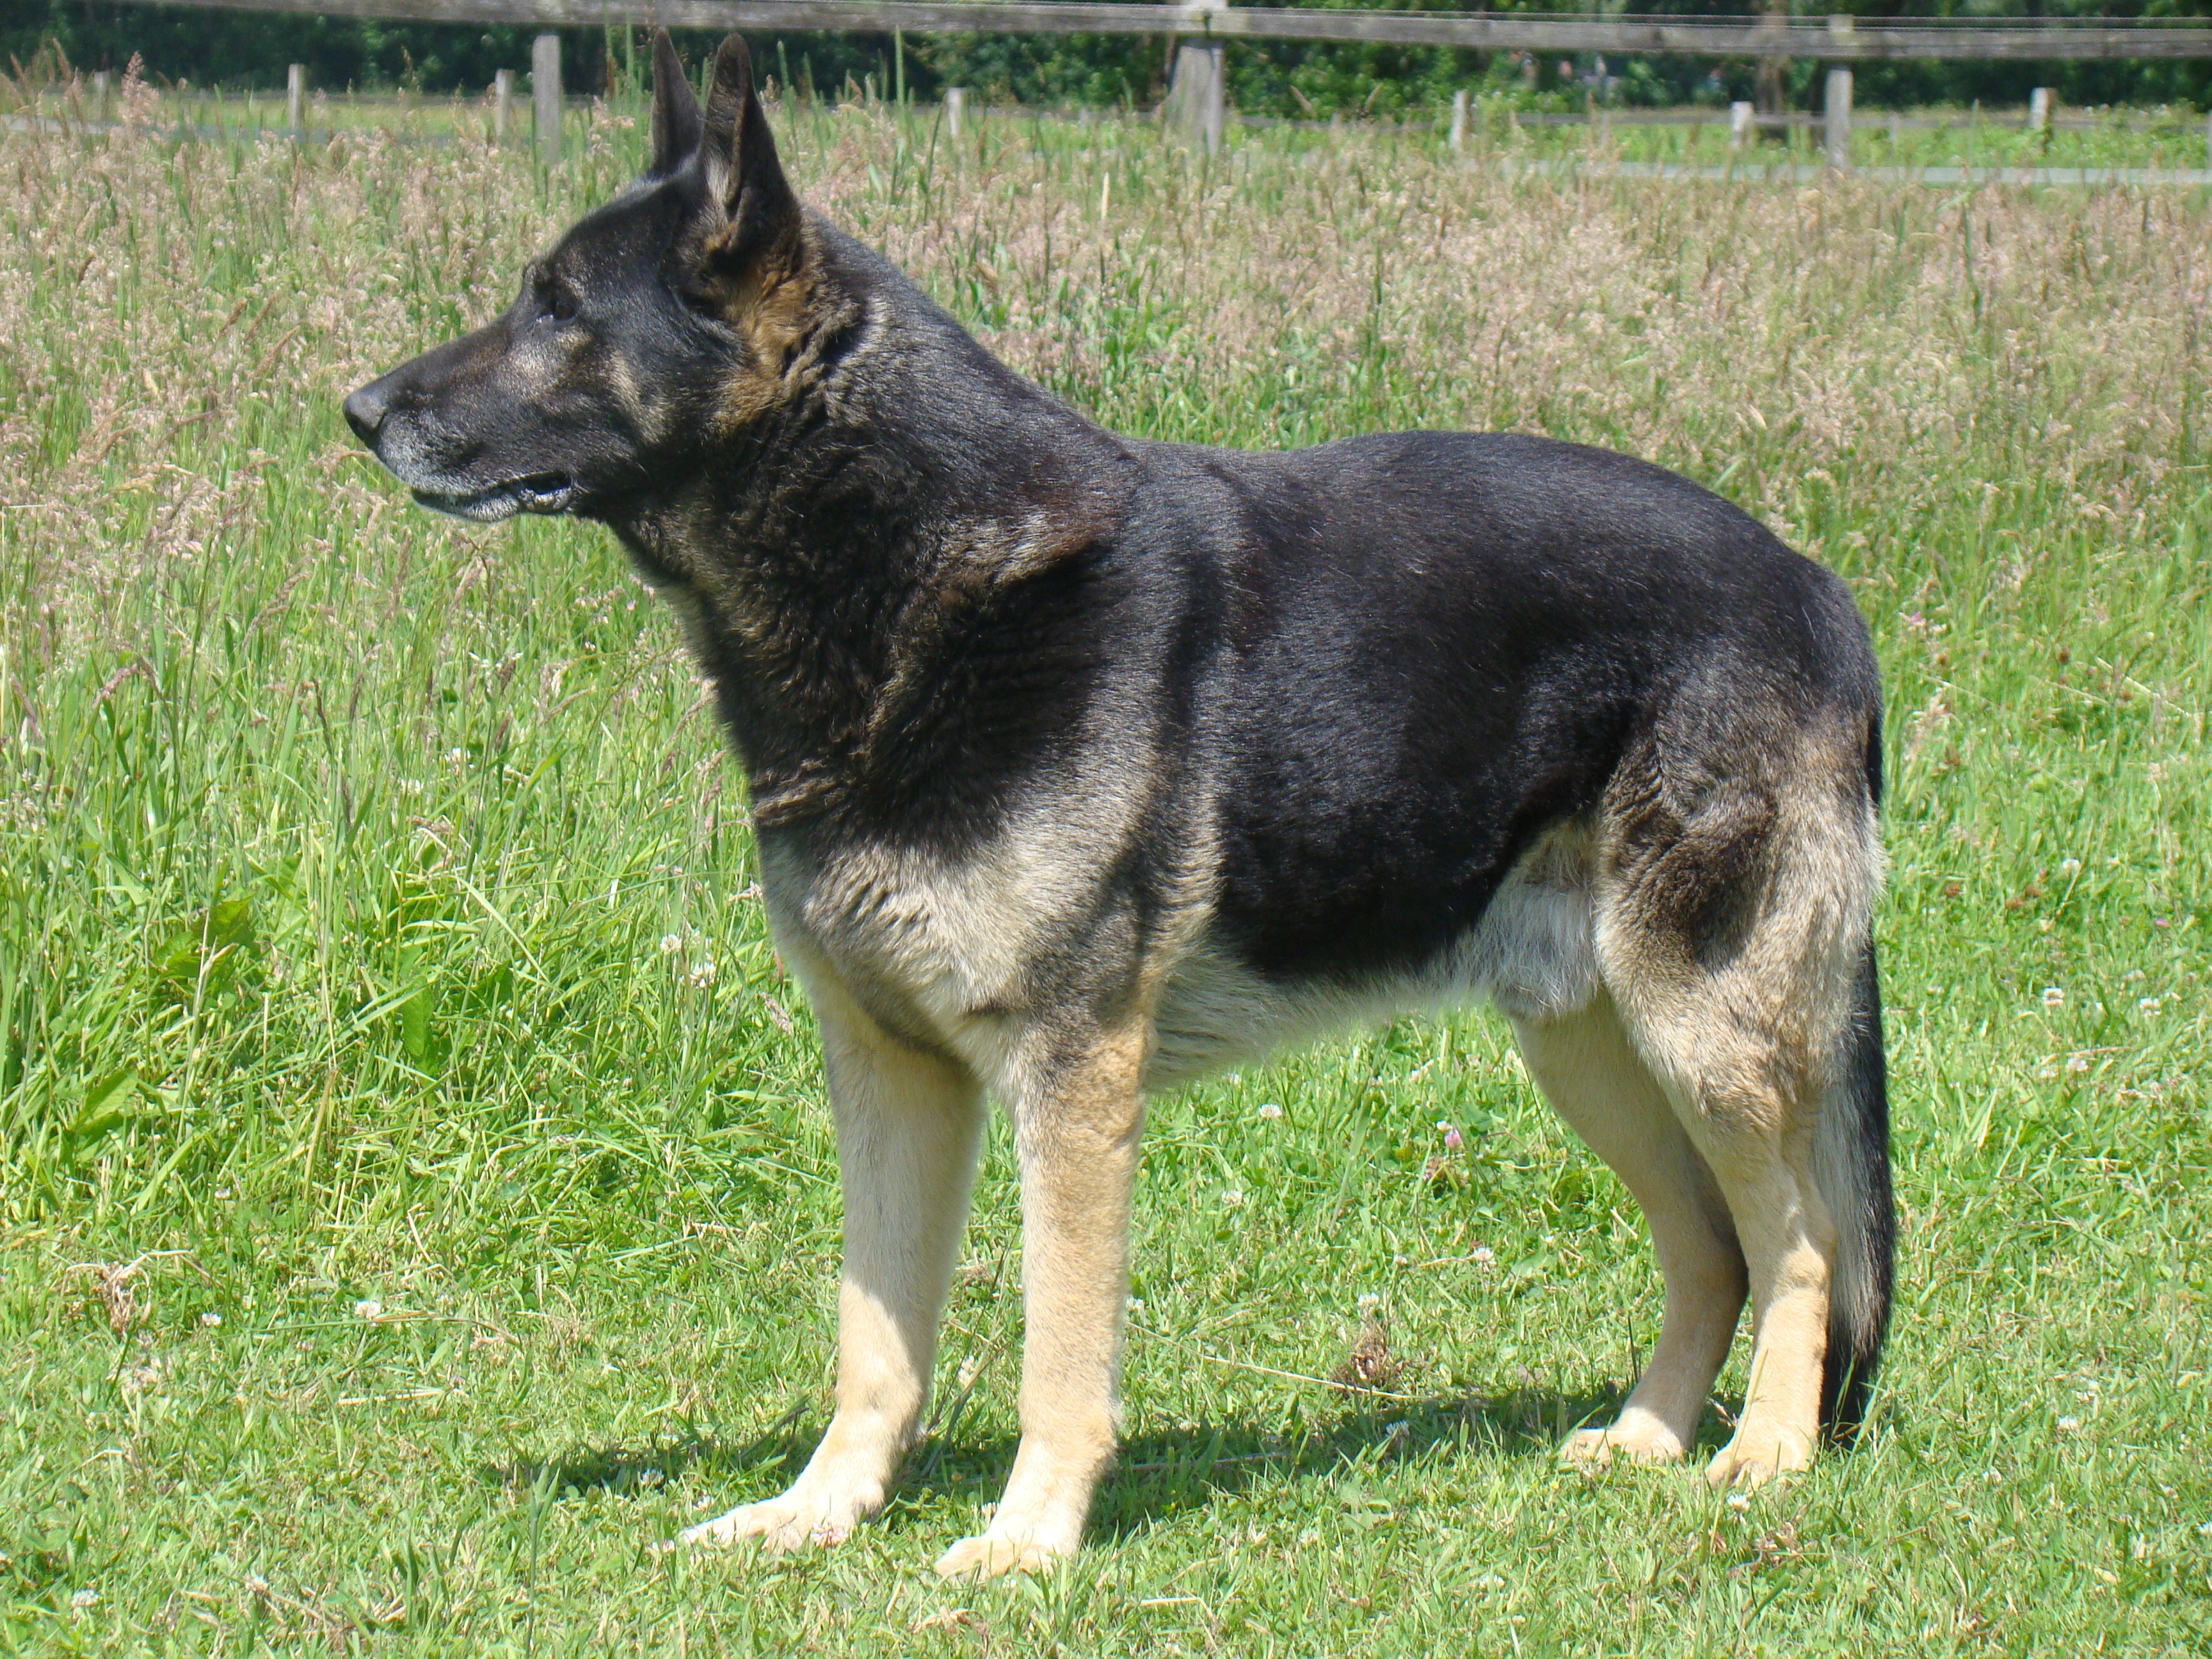
dog, pet, mammal, german shepherd, vertebrate, dog breed, sch fer dog, old german shepherd dog, shikoku, dog like mammal, saarloos wolfdog, wolfdog, czechoslovakian wolfdog, carnivoran, dog breed group, greenland dog, east siberian laika, west siberian laika, j mthund, dog crossbreeds, shiloh shepherd dog, tamaskan dog, norwegian elkhound, northern inuit dog, native american indian dog, east european shepherd, german shepherd dog, russo european laika, lapponian herder, tervuren, wachhud